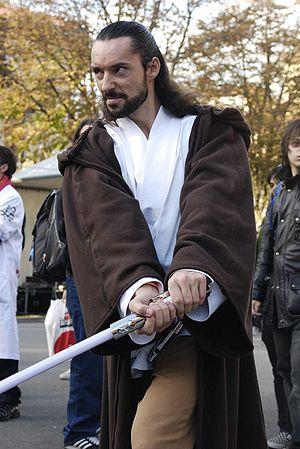
La famille Skywalker est au cœur de la saga cinématographique Star Wars. Ses membres regroupent l'ensemble des descendants et ancêtres d'Anakin Skywalker. L'histoire de la famille s'étend sur trois trilogies cinématographiques, de l'épisode I à l'épisode IX.
Qui-Gon Jinn est un personnage de fiction apparaissant dans la saga Star Wars. Il est interprété par l'acteur Liam Neeson.